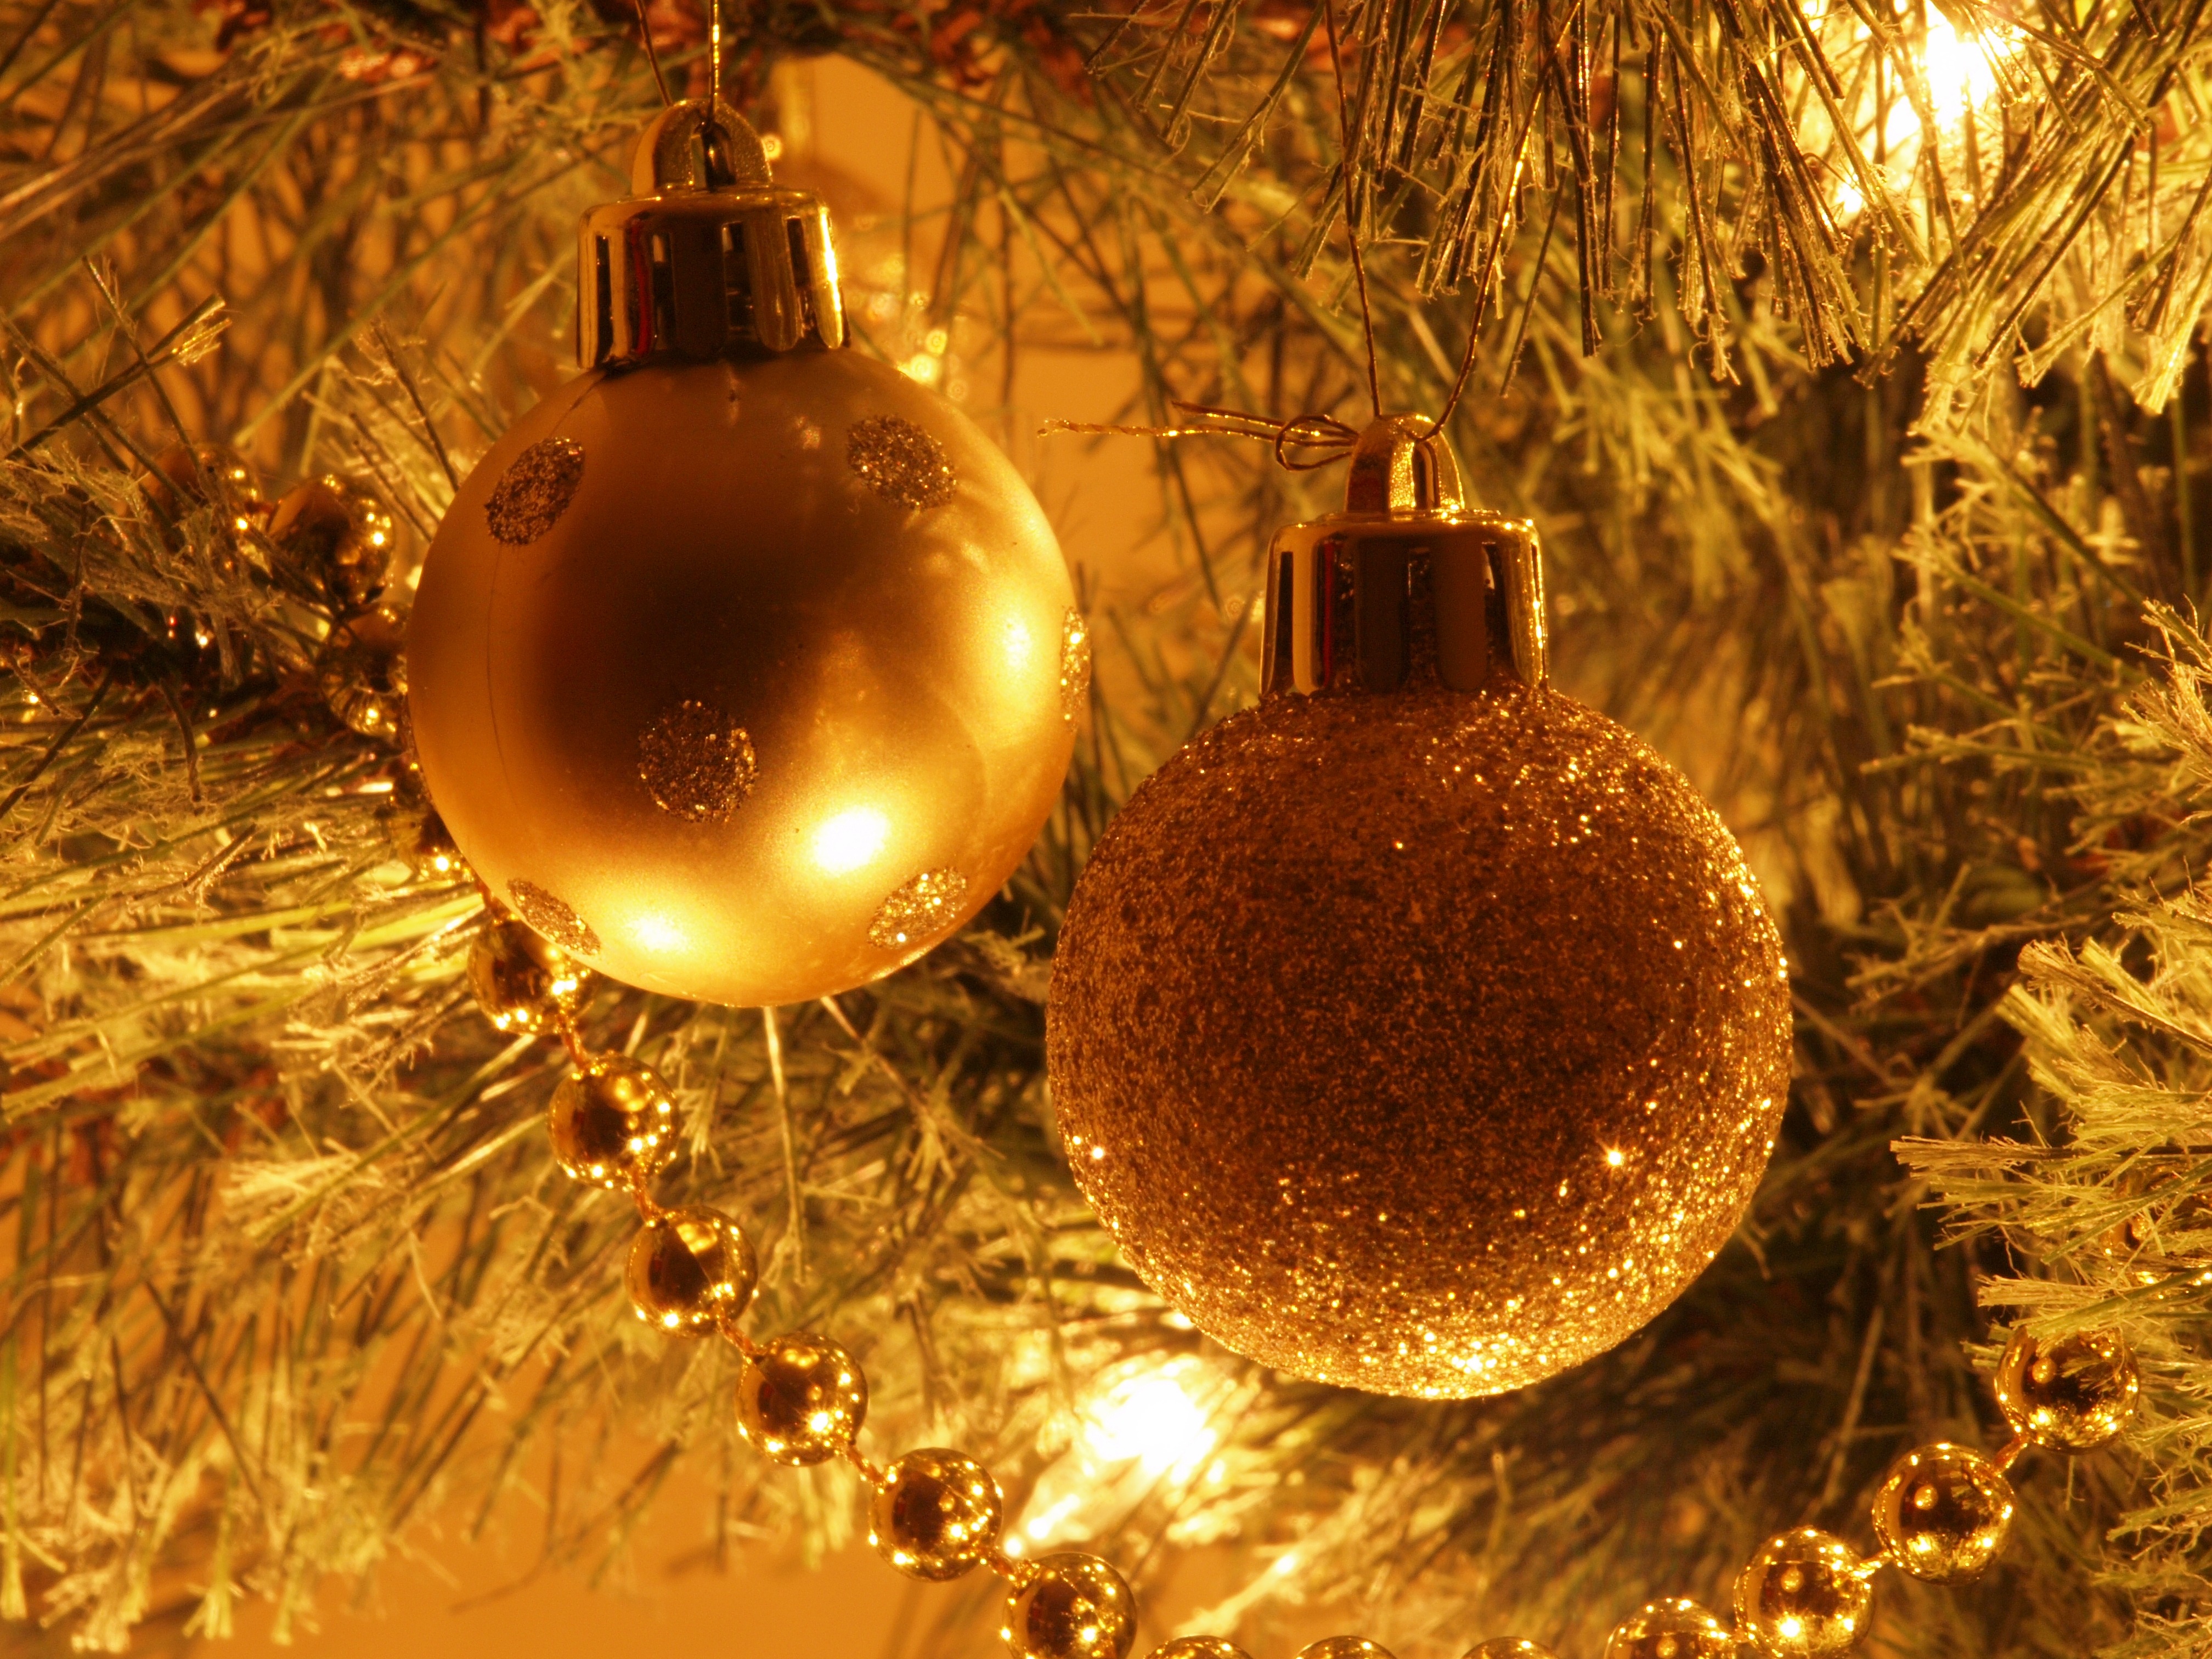
tree, glowing, golden, autumn, yellow, christmas, lighting, christmas tree, christmas decoration, leaves, lights, background, decorative, ornamental, balls, shiny, xmas, decorations, shining, ornaments, celebrations, shines, glows, christmas trees, glittering, glitters